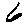
Label: 6